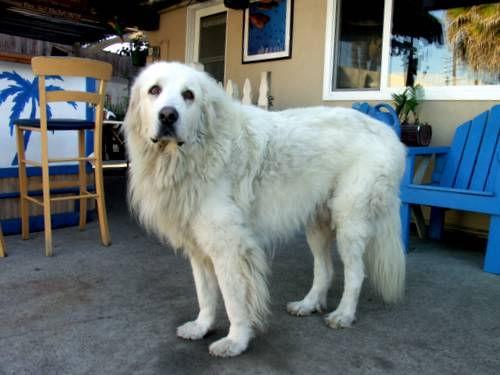
Breed: great pyrenees